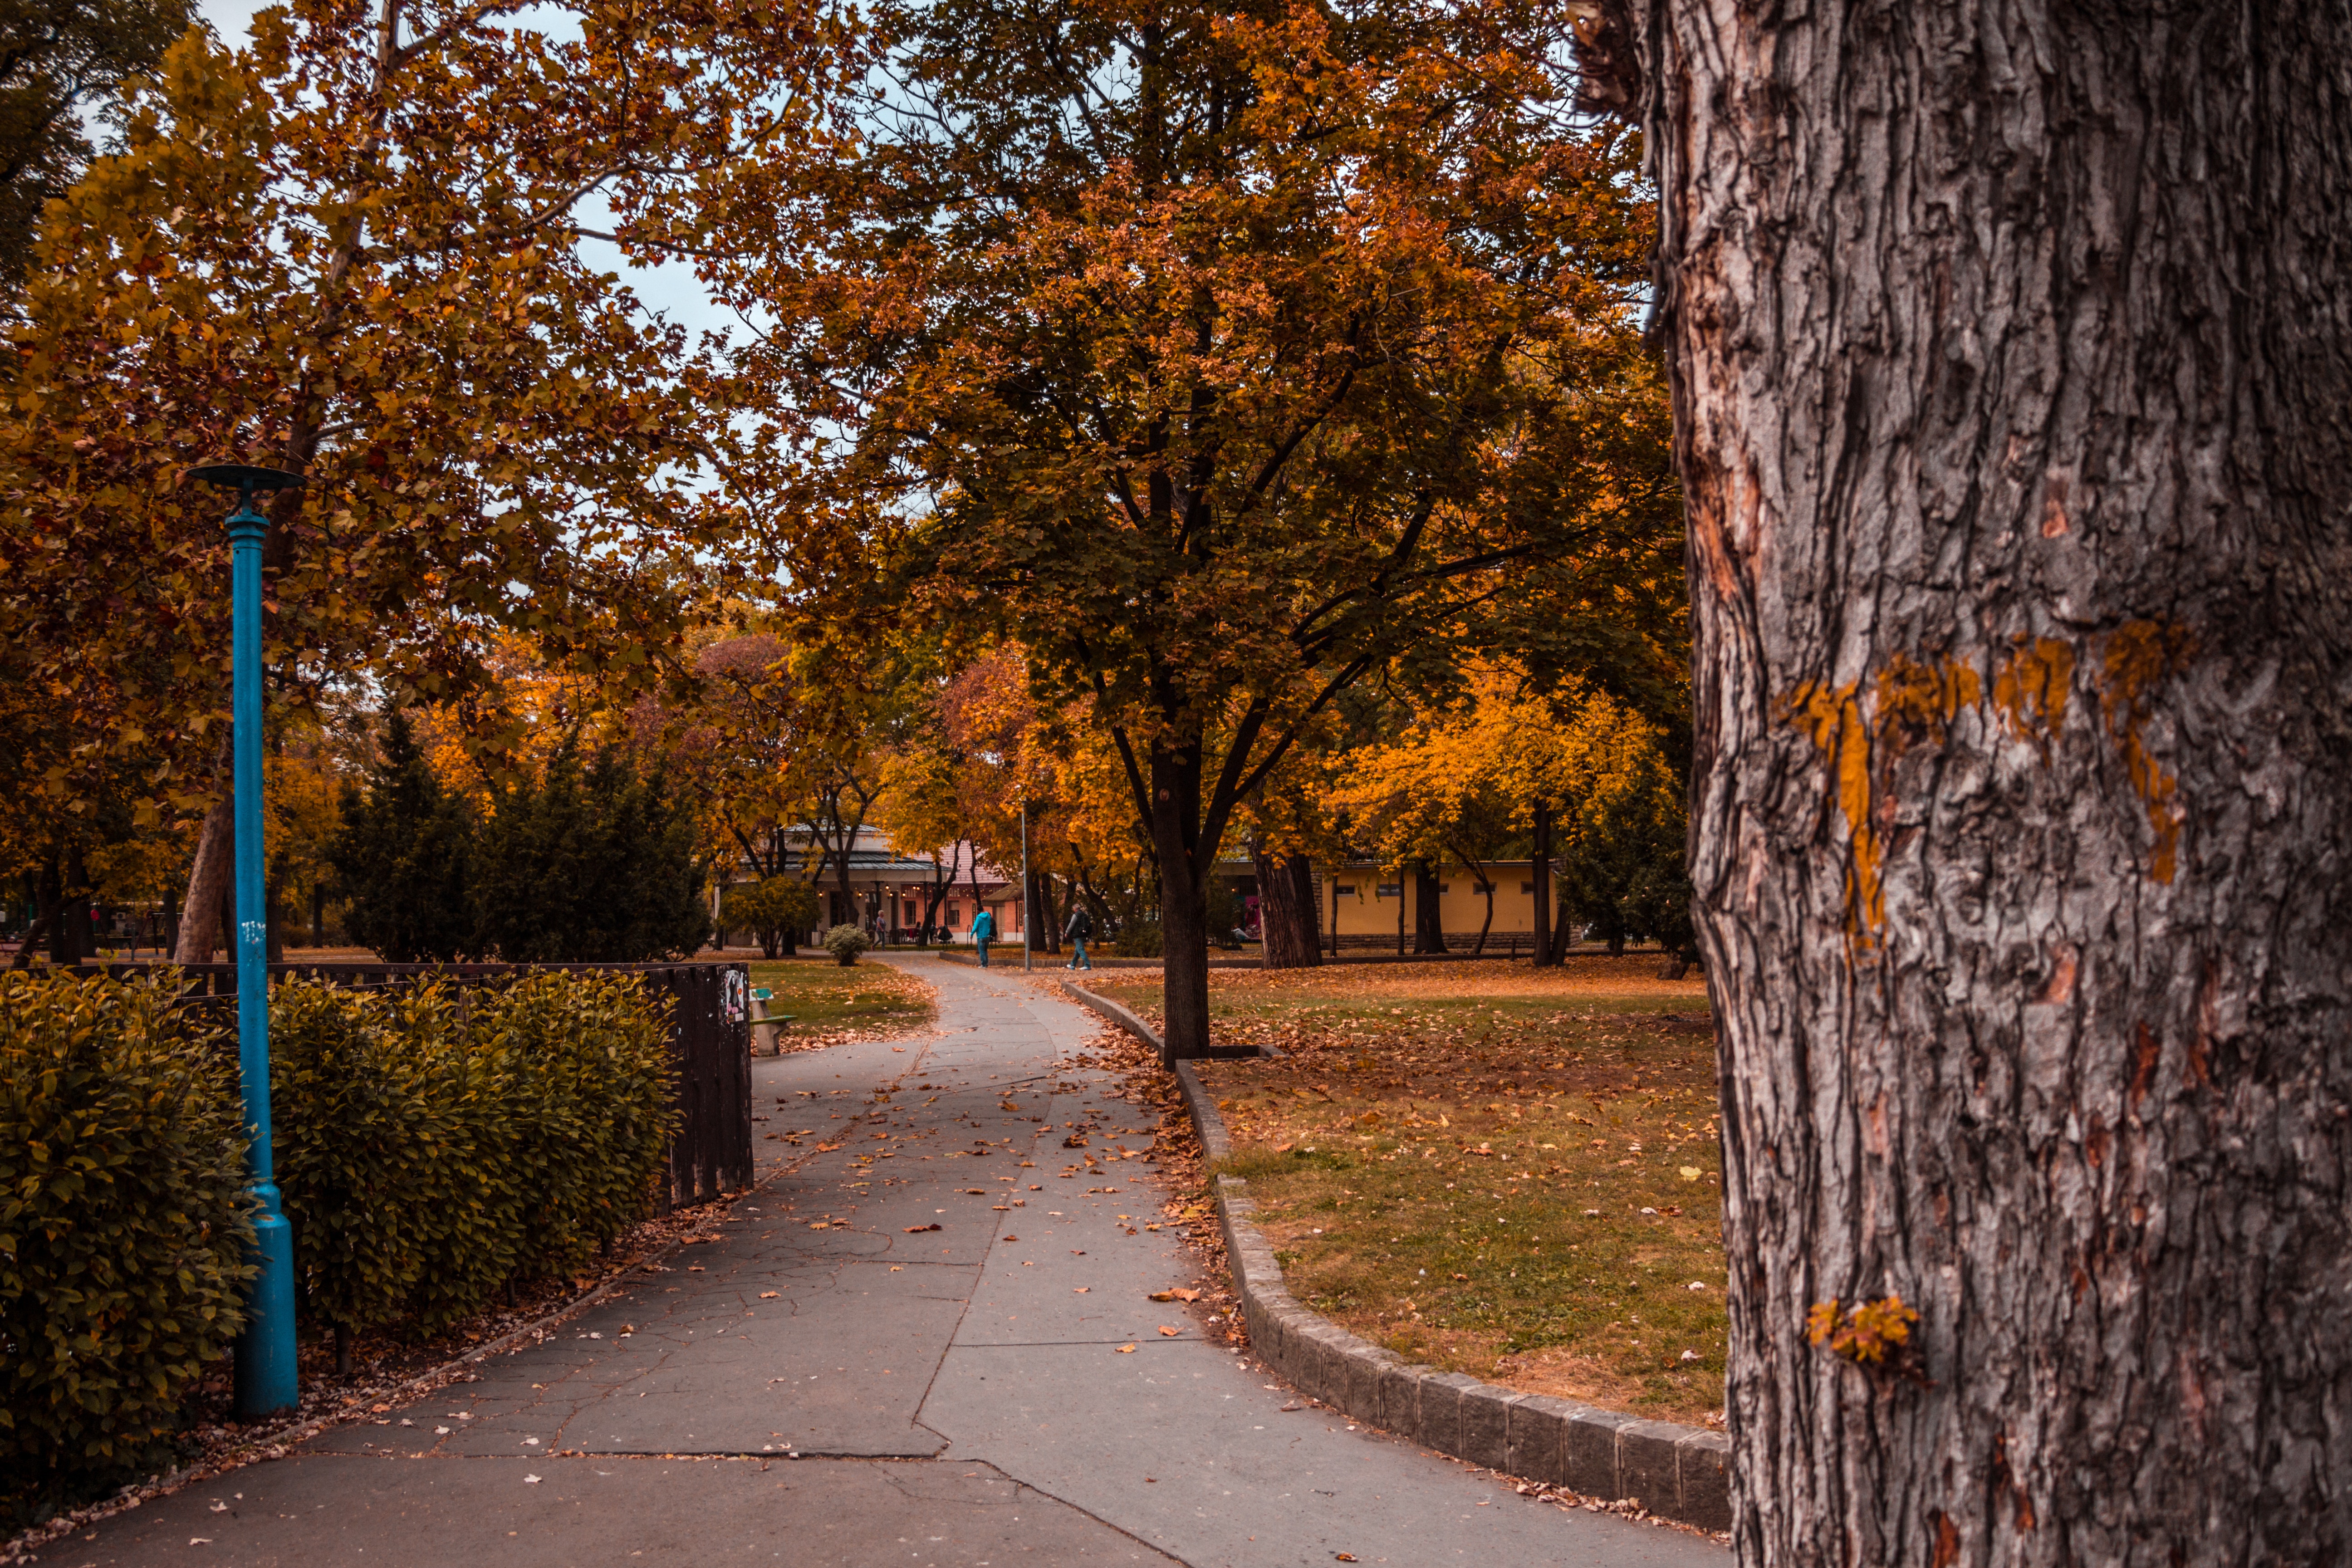
tree, leaf, natural landscape, autumn, sky, woody plant, deciduous, branch, yellow, plant, road surface, morning, grass, walkway, trunk, sunlight, road, urban area, sidewalk, landscape, street, park, state park, city, forest, winter, Tints and shades, grove, evening, woodland, plant stem, nonbuilding structure